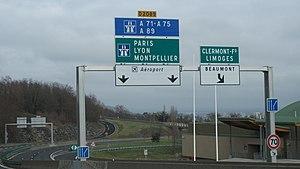
La RD 2089 qui contourne Ceyrat est à 2×2 voies. Ici, direction Autoroutes A71 - A75 - A89 et sortie pour Clermont-Ferrand et Limoges et Beaumont.
La route nationale 89, ou RN 89, était une route nationale française reliant Lyon à Bordeaux. Cette route a été déclassée en grande partie sauf entre Libourne et Bordeaux.
La rocade de Clermont-Ferrand est un aménagement routier et une rocade permettant de contourner et desservir la ville de Clermont-Ferrand, de même que les communes de son agglomération.
Ceyrat est une commune française, située dans le département du Puy-de-Dôme en région Auvergne-Rhône-Alpes. Elle fait partie de l'aire urbaine de Clermont-Ferrand.